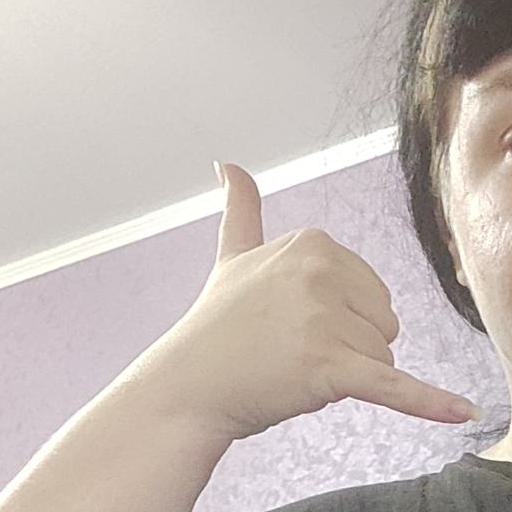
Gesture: call